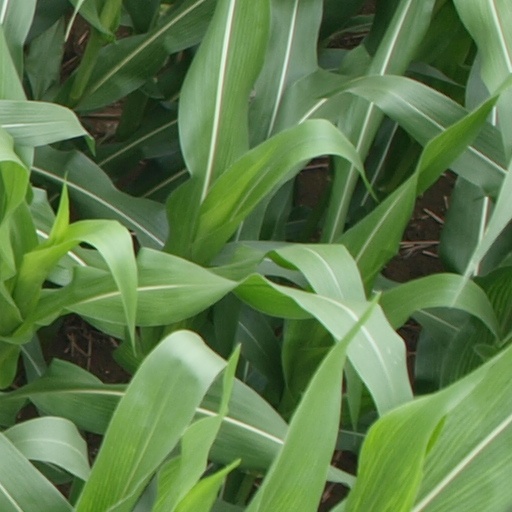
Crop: maize; corn